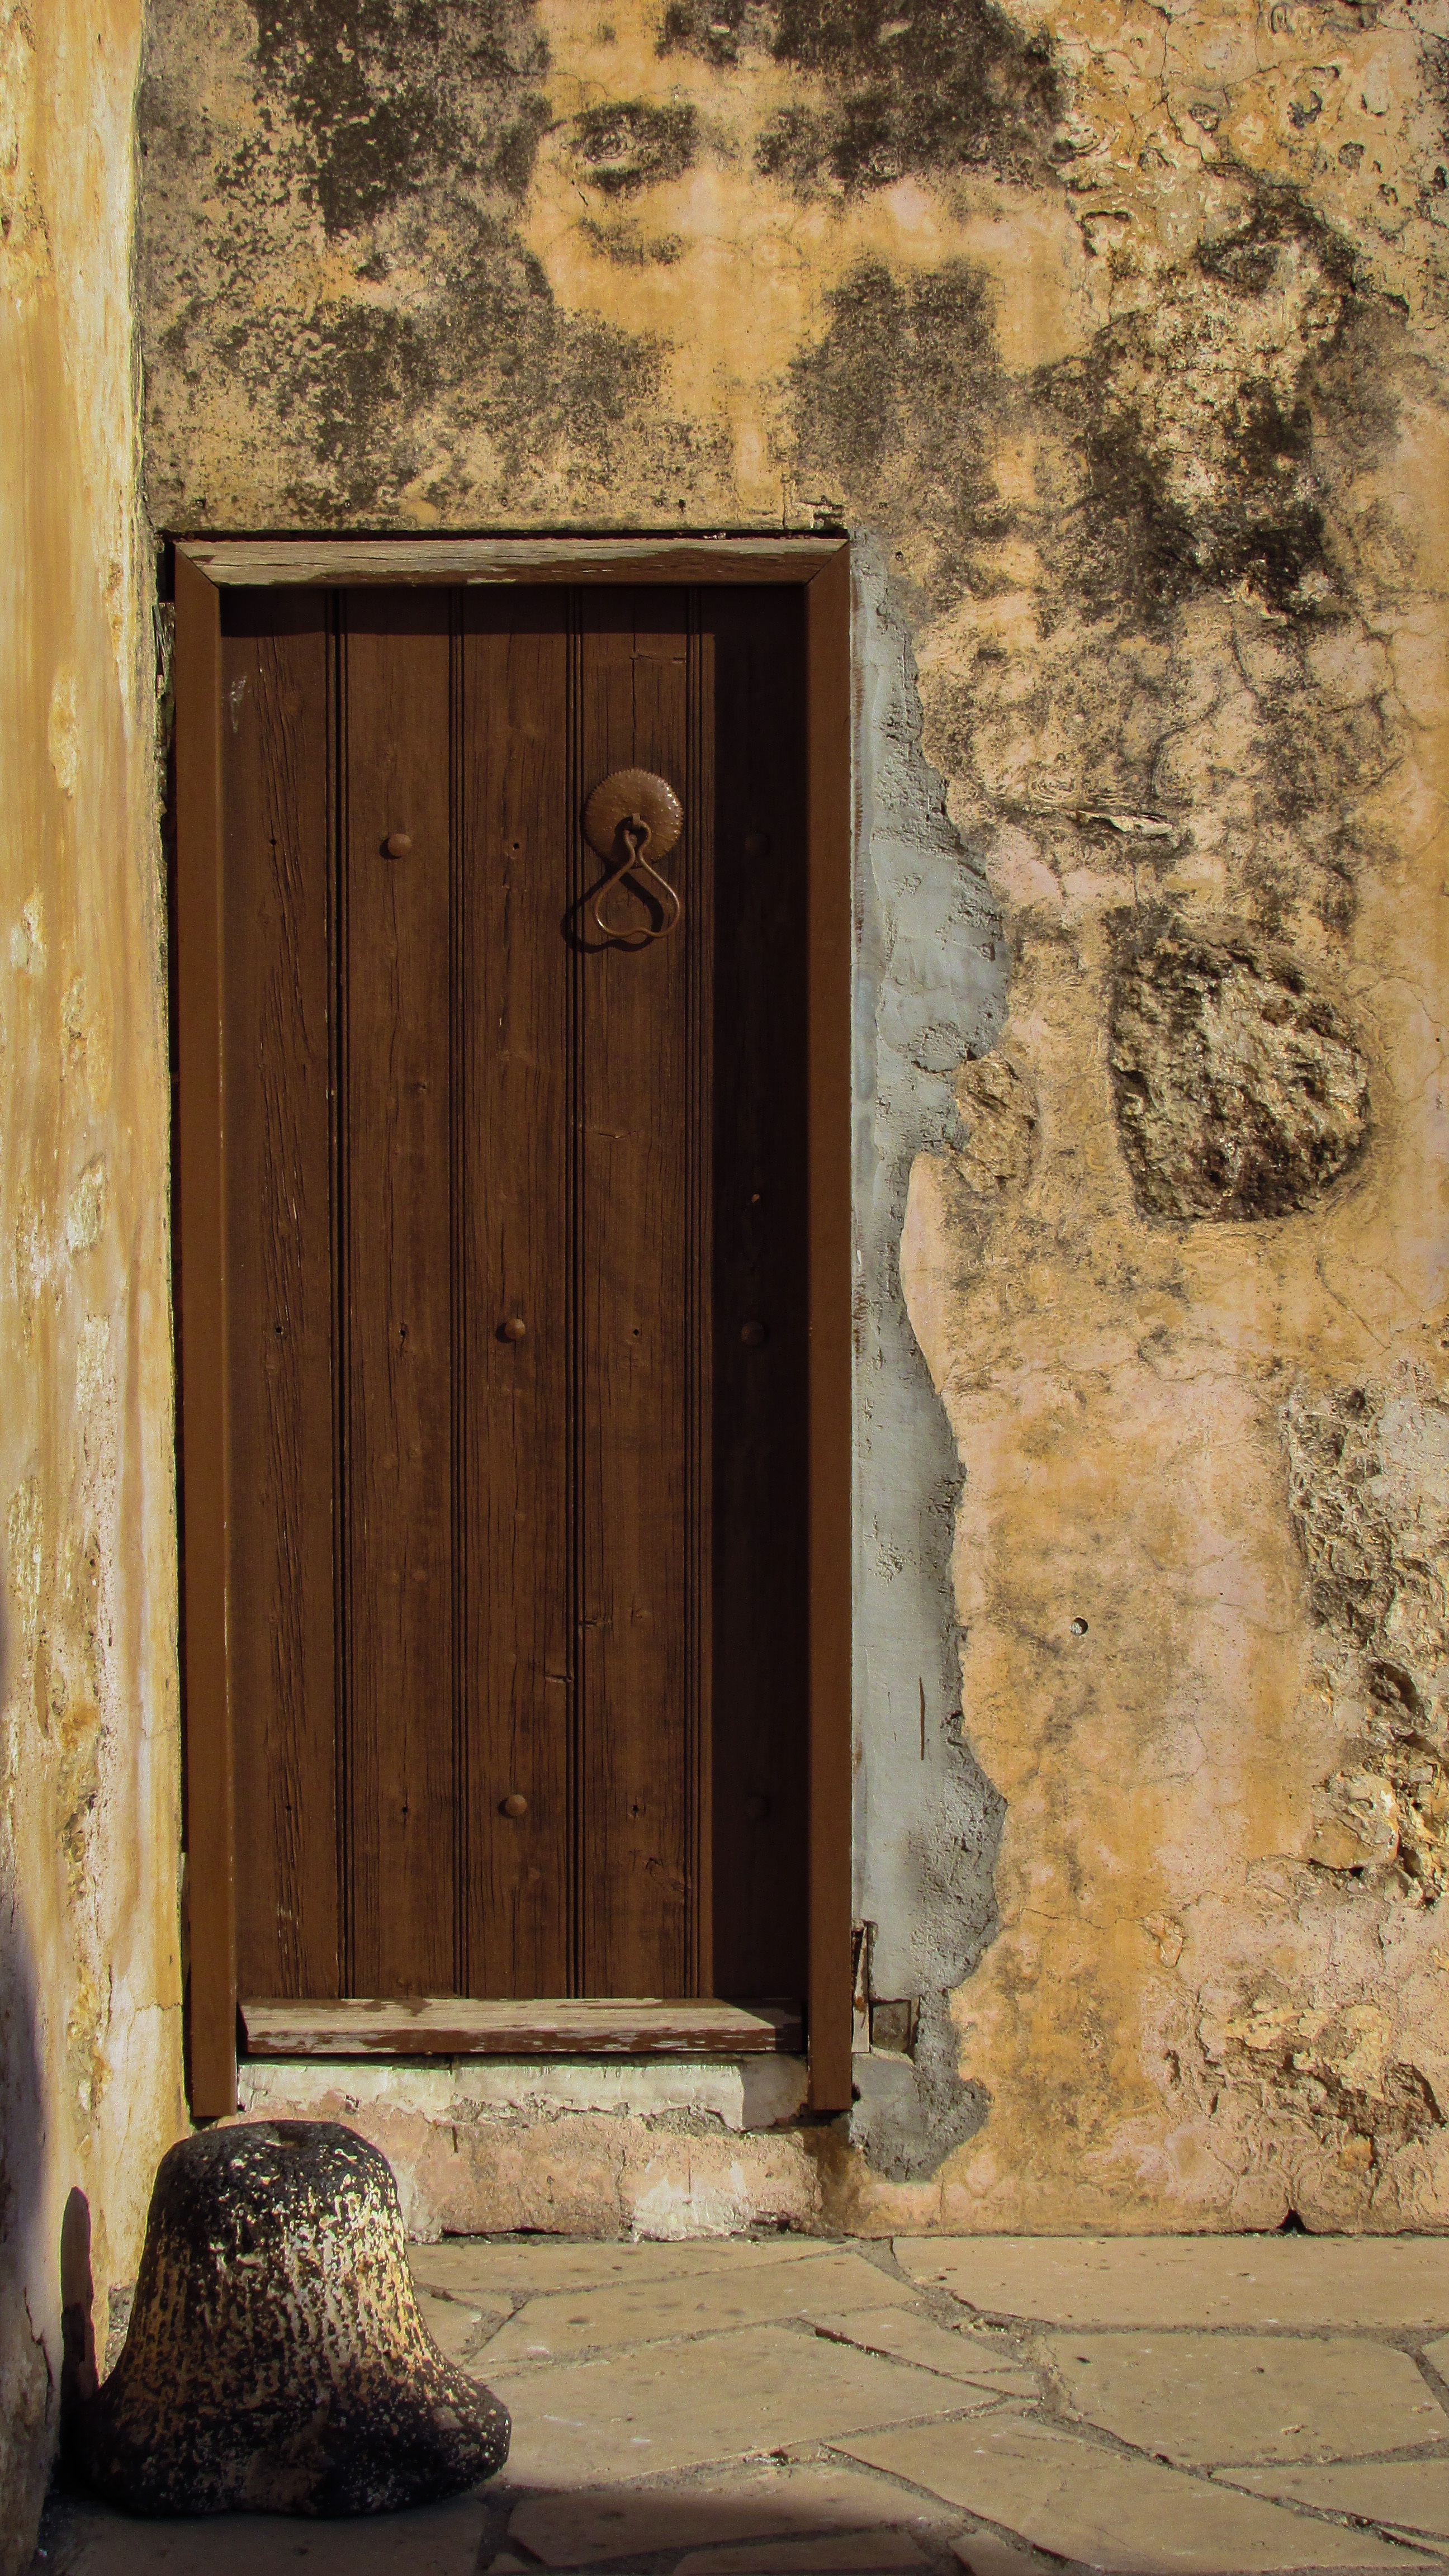
architecture, wood, floor, window, old, wall, arch, religion, church, door, weathered, wooden, orthodox, cyprus, liopetri, panagia, ancient history